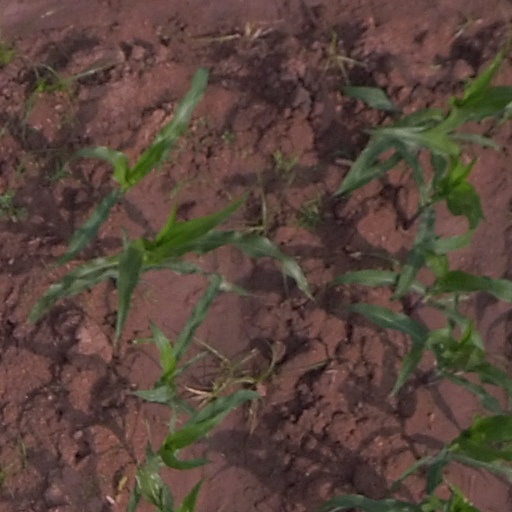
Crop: maize; corn